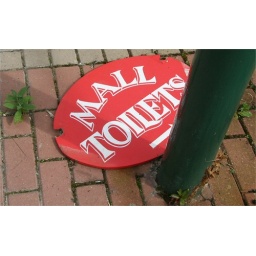
Amazingly the male toilets were all in good condition - mirrors still fine, nothing smashed at all.